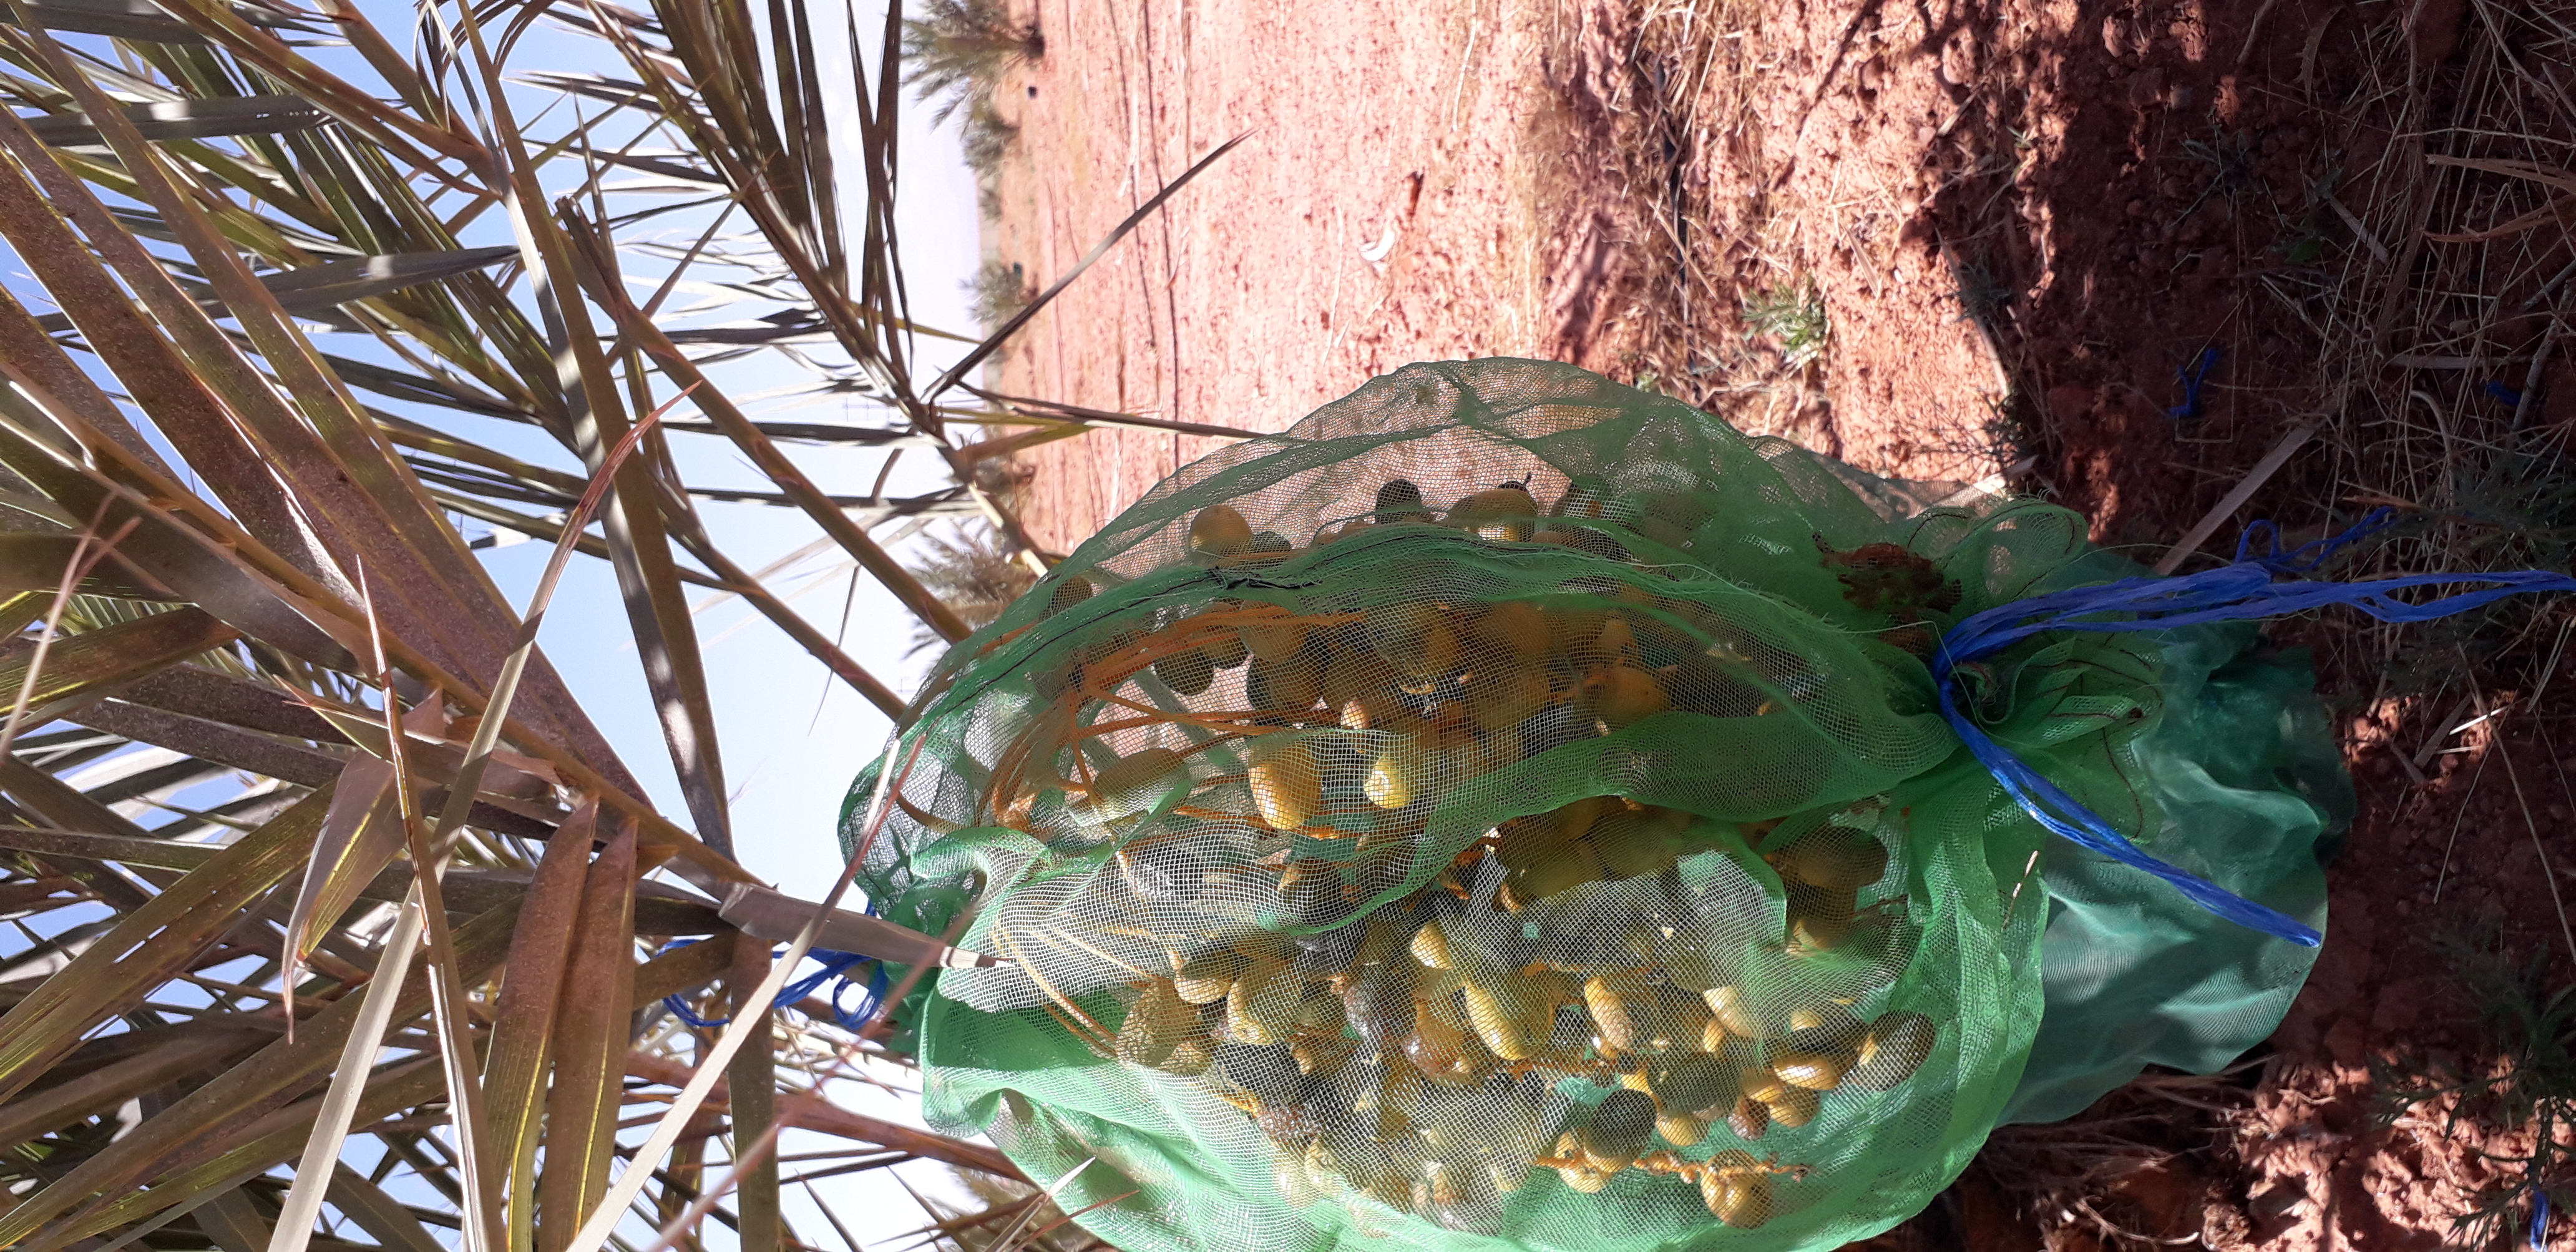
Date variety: Boufagous